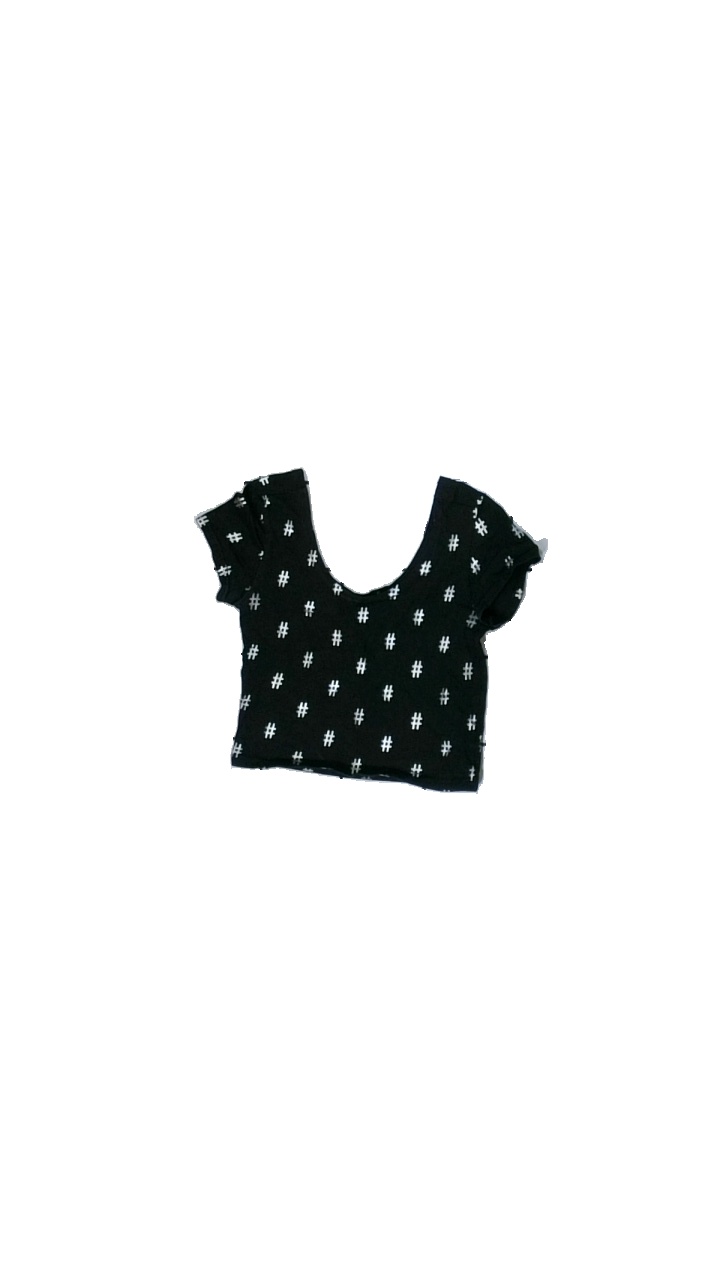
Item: Top (Ladies)
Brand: Missing
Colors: Black, White
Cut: Tight, Cropped
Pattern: Other
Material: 100% cotton
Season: All
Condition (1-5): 3
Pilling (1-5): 1
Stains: Minor
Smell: Minor
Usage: Export
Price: <50